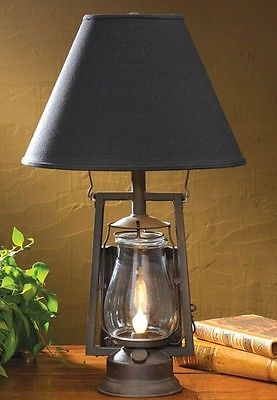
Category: lamp